Silkin Way

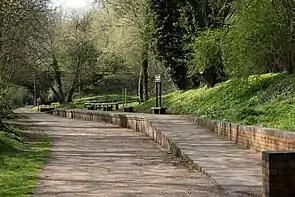

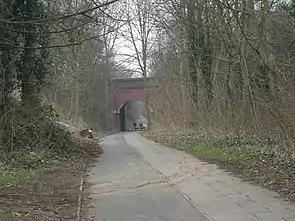

The Silkin Way is a 14 mile (23 km) walking and cycling route through Telford starting in Bratton and finishing in Coalport. In places the path follows the former Great Western Railway and the dry canal beds of the old Shropshire Canal and goes via Telford Town Centre and the Ironbridge Gorge World Heritage Site. Along the route the Silkin Way runs close to the many natural and historical features within Telford and shows great contrasts between futuristic architecture, woodlands, and mature parkland.